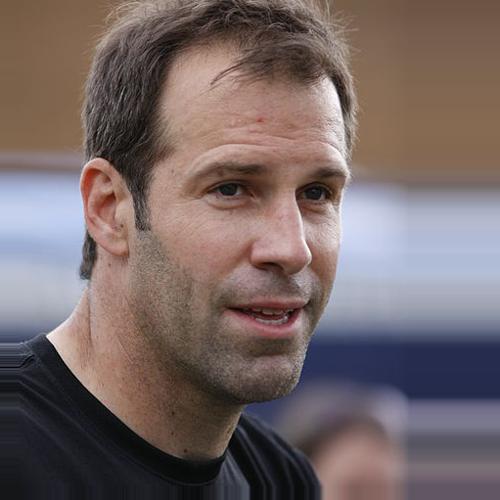
Age: 40